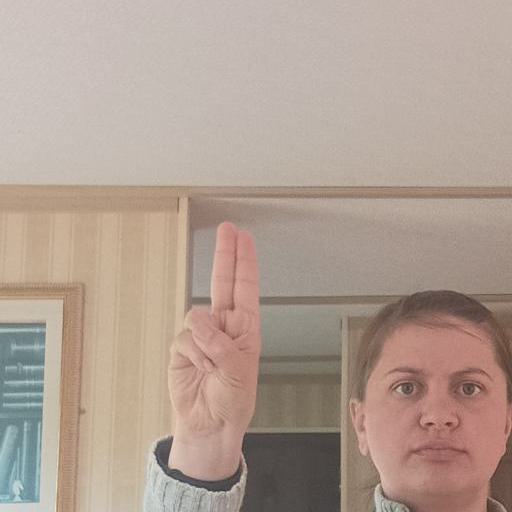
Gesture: two_up